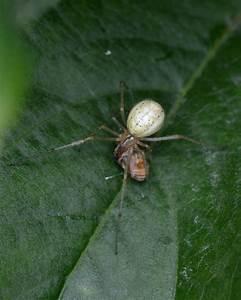
spider